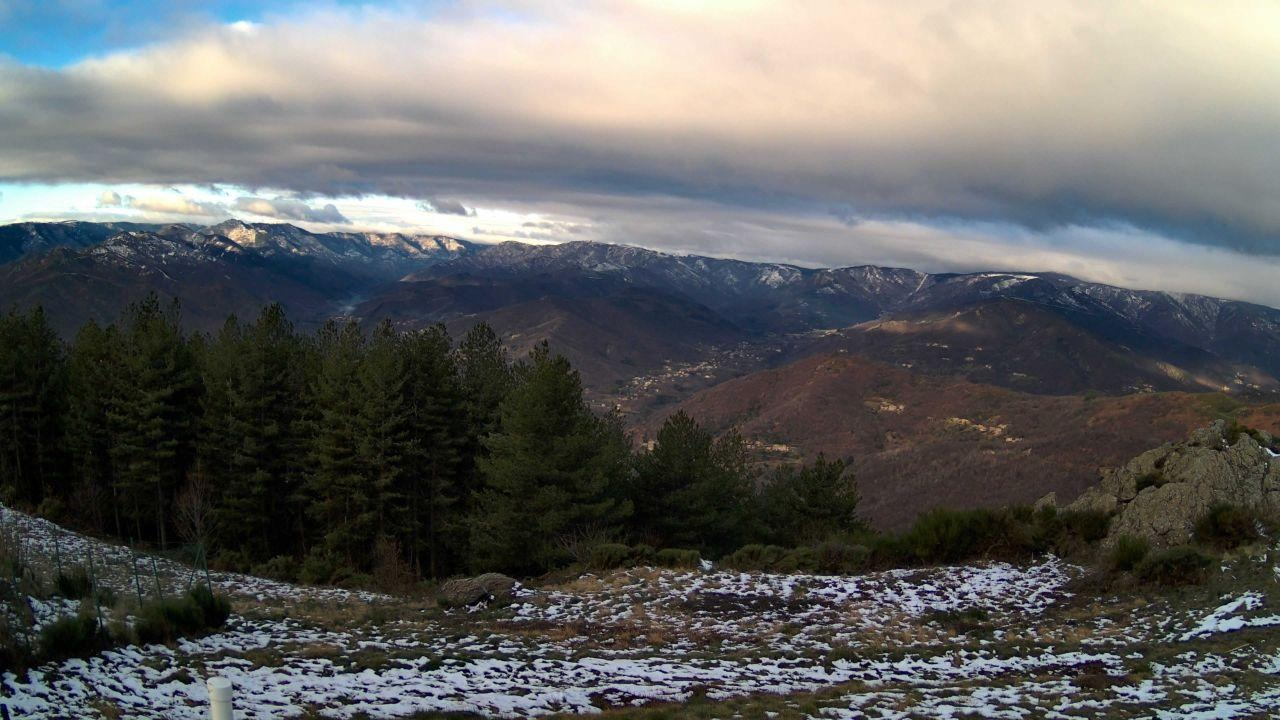
Fire: no
Smoke: yes